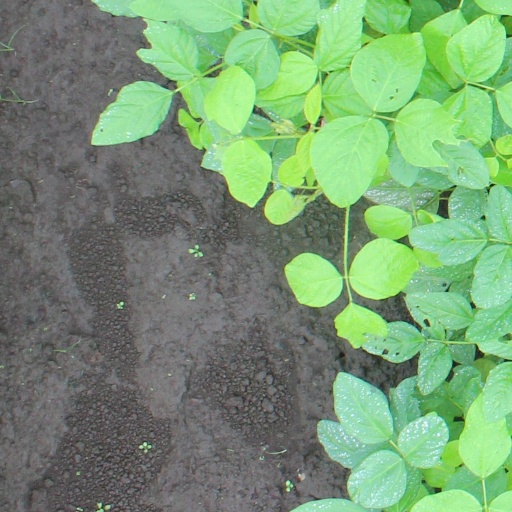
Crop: soybean